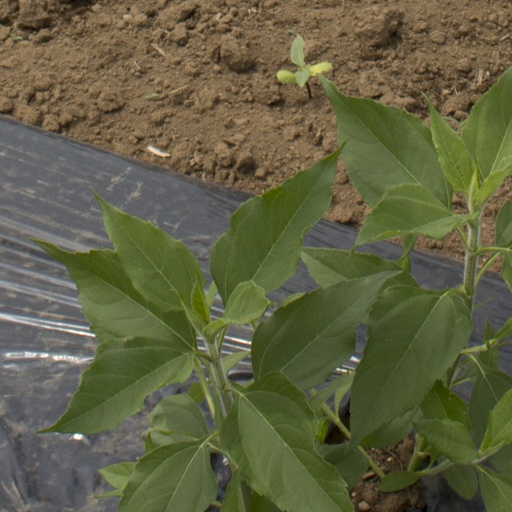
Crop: Jerusalem artichoke